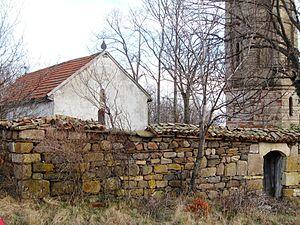
Cet article recense les monuments culturels du district de Jablanica en Serbie.
Les monuments culturels protégés constituent une catégorie de monuments de Serbie inscrits sur une liste de monuments bénéficiant de la protection de l'État. Il s'agit d'une troisième catégorie de monuments protégés classés, par leur importance, après les monuments culturels d'importance exceptionnelle et les monuments culturels de grande importance.
Obražda est un village de Serbie situé dans la municipalité de Bojnik, district de Jablanica. Au recensement de 2011, il comptait 16 habitants.